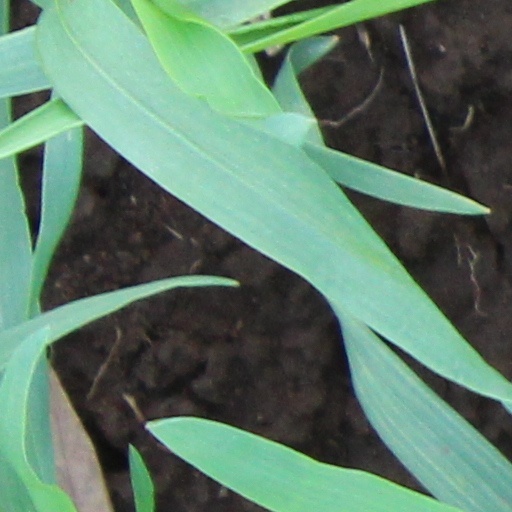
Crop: wheat